Viktor Matejka

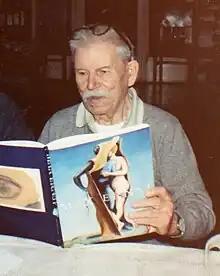
Matejka in 1991

Viktor Matejka (4 December 1901 – 2 April 1993) was a Viennese politician and writer.